Radojko Avramović

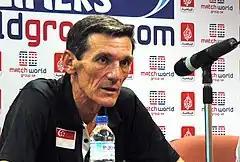
Avramović with Singapore

Radojko "Raddy" Avramović (born 29 November 1949) is a Serbian retired football coach and player. A goalkeeper, Avramović most notably played for Croatian club Rijeka and English club Notts County as well as internationally for Yugoslavia. During his managerial career, Avramović was most notably a long-term manager of Singapore national team, being widely regarded as the most successful coach leading Singapore. He also briefly managed Myanmar and Kuwait national teams.